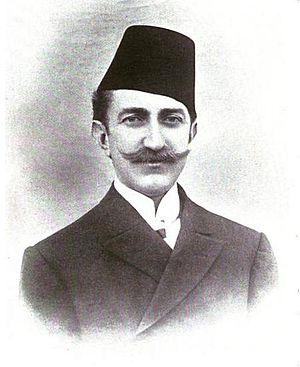
Şehzade Mehmed Ziyaeddin, né le 26 août 1873 à Istanbul et mort le 30 janvier 1938 à Alexandrie, il est le fils aîné de Mehmed V, sultan ottoman et de son épouse Kamures Kadın.